Joe Moss

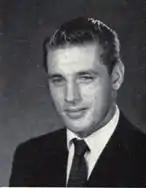
Moss as a senior at Maryland

Joseph Charles Moss (April 19, 1930 – January 31, 2023) was an American gridiron football player and coach. He played college football at the University of Maryland and professional football in the National Football League (NFL) with the Washington Redskins. Moss served as head coach for the Toronto Argonauts and Ottawa Rough Riders in the Canadian Football League (CFL).